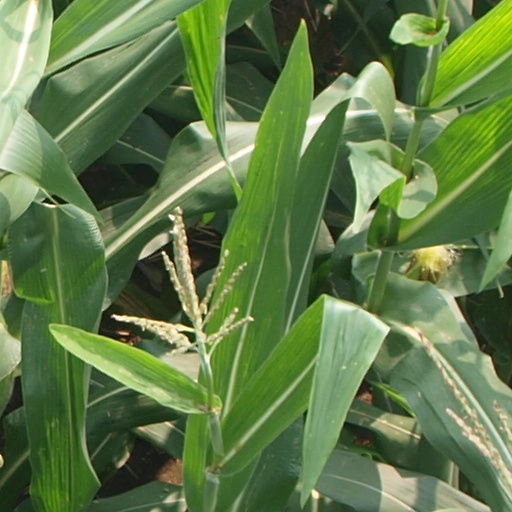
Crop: maize; corn